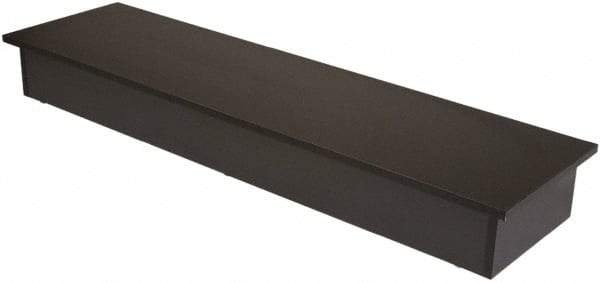
ECONOCO - 14" Wide, 6 High, Open Shelving Accessory/Component - Melamine, 52" Long, Use with Glass Cubbies
Item #: 52819349 Brand: ECONOCO Model #: WD5214-BK Exact Tooling IR#: 04 Product Specifications Type Platform Base For Use With Glass Cubbies Width (Inch) 14 Height (Inch) 6 Length (Inch) 52 Color Black Material Melamine
Brand: Econoco
Category: Furniture > Shelving Accessories